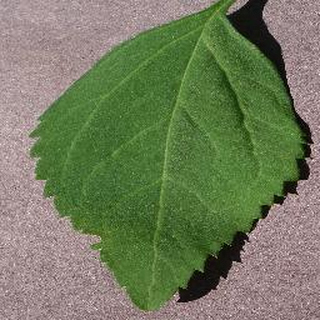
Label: healthy_cherry